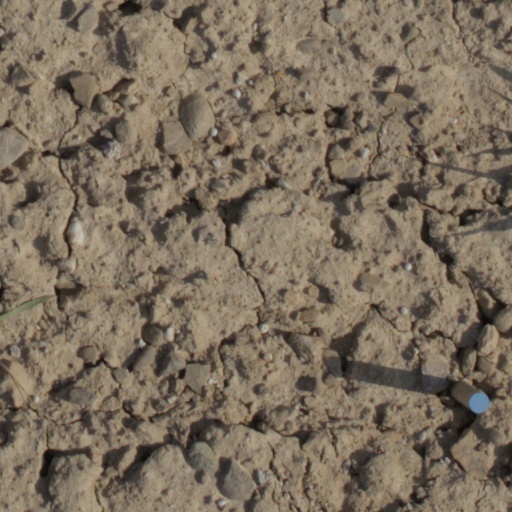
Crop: wheat